USS Yorktown (PG-1)

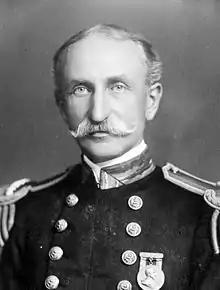
As a lieutenant, Bradley Fiske tested a successful telescopic gun sight on "Yorktown" in 1892.

The "Yorktown" class gunboats—unofficially considered third-class cruisers—were the product of a United States Navy design attempt to produce compact ships with good seakeeping abilities and, yet, able to carry a heavy battery. "Yorktown" was authorized in the 1886 fiscal year, and the contract for her construction was awarded to the William Cramp & Sons shipyard of Philadelphia. The hull for "Yorktown" was designed by the Navy's Bureau of Construction and Repair while the mechanical design was left to the Cramp yard. "Yorktown"s keel was laid on 14 May 1887.